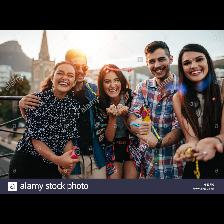
Label: Human